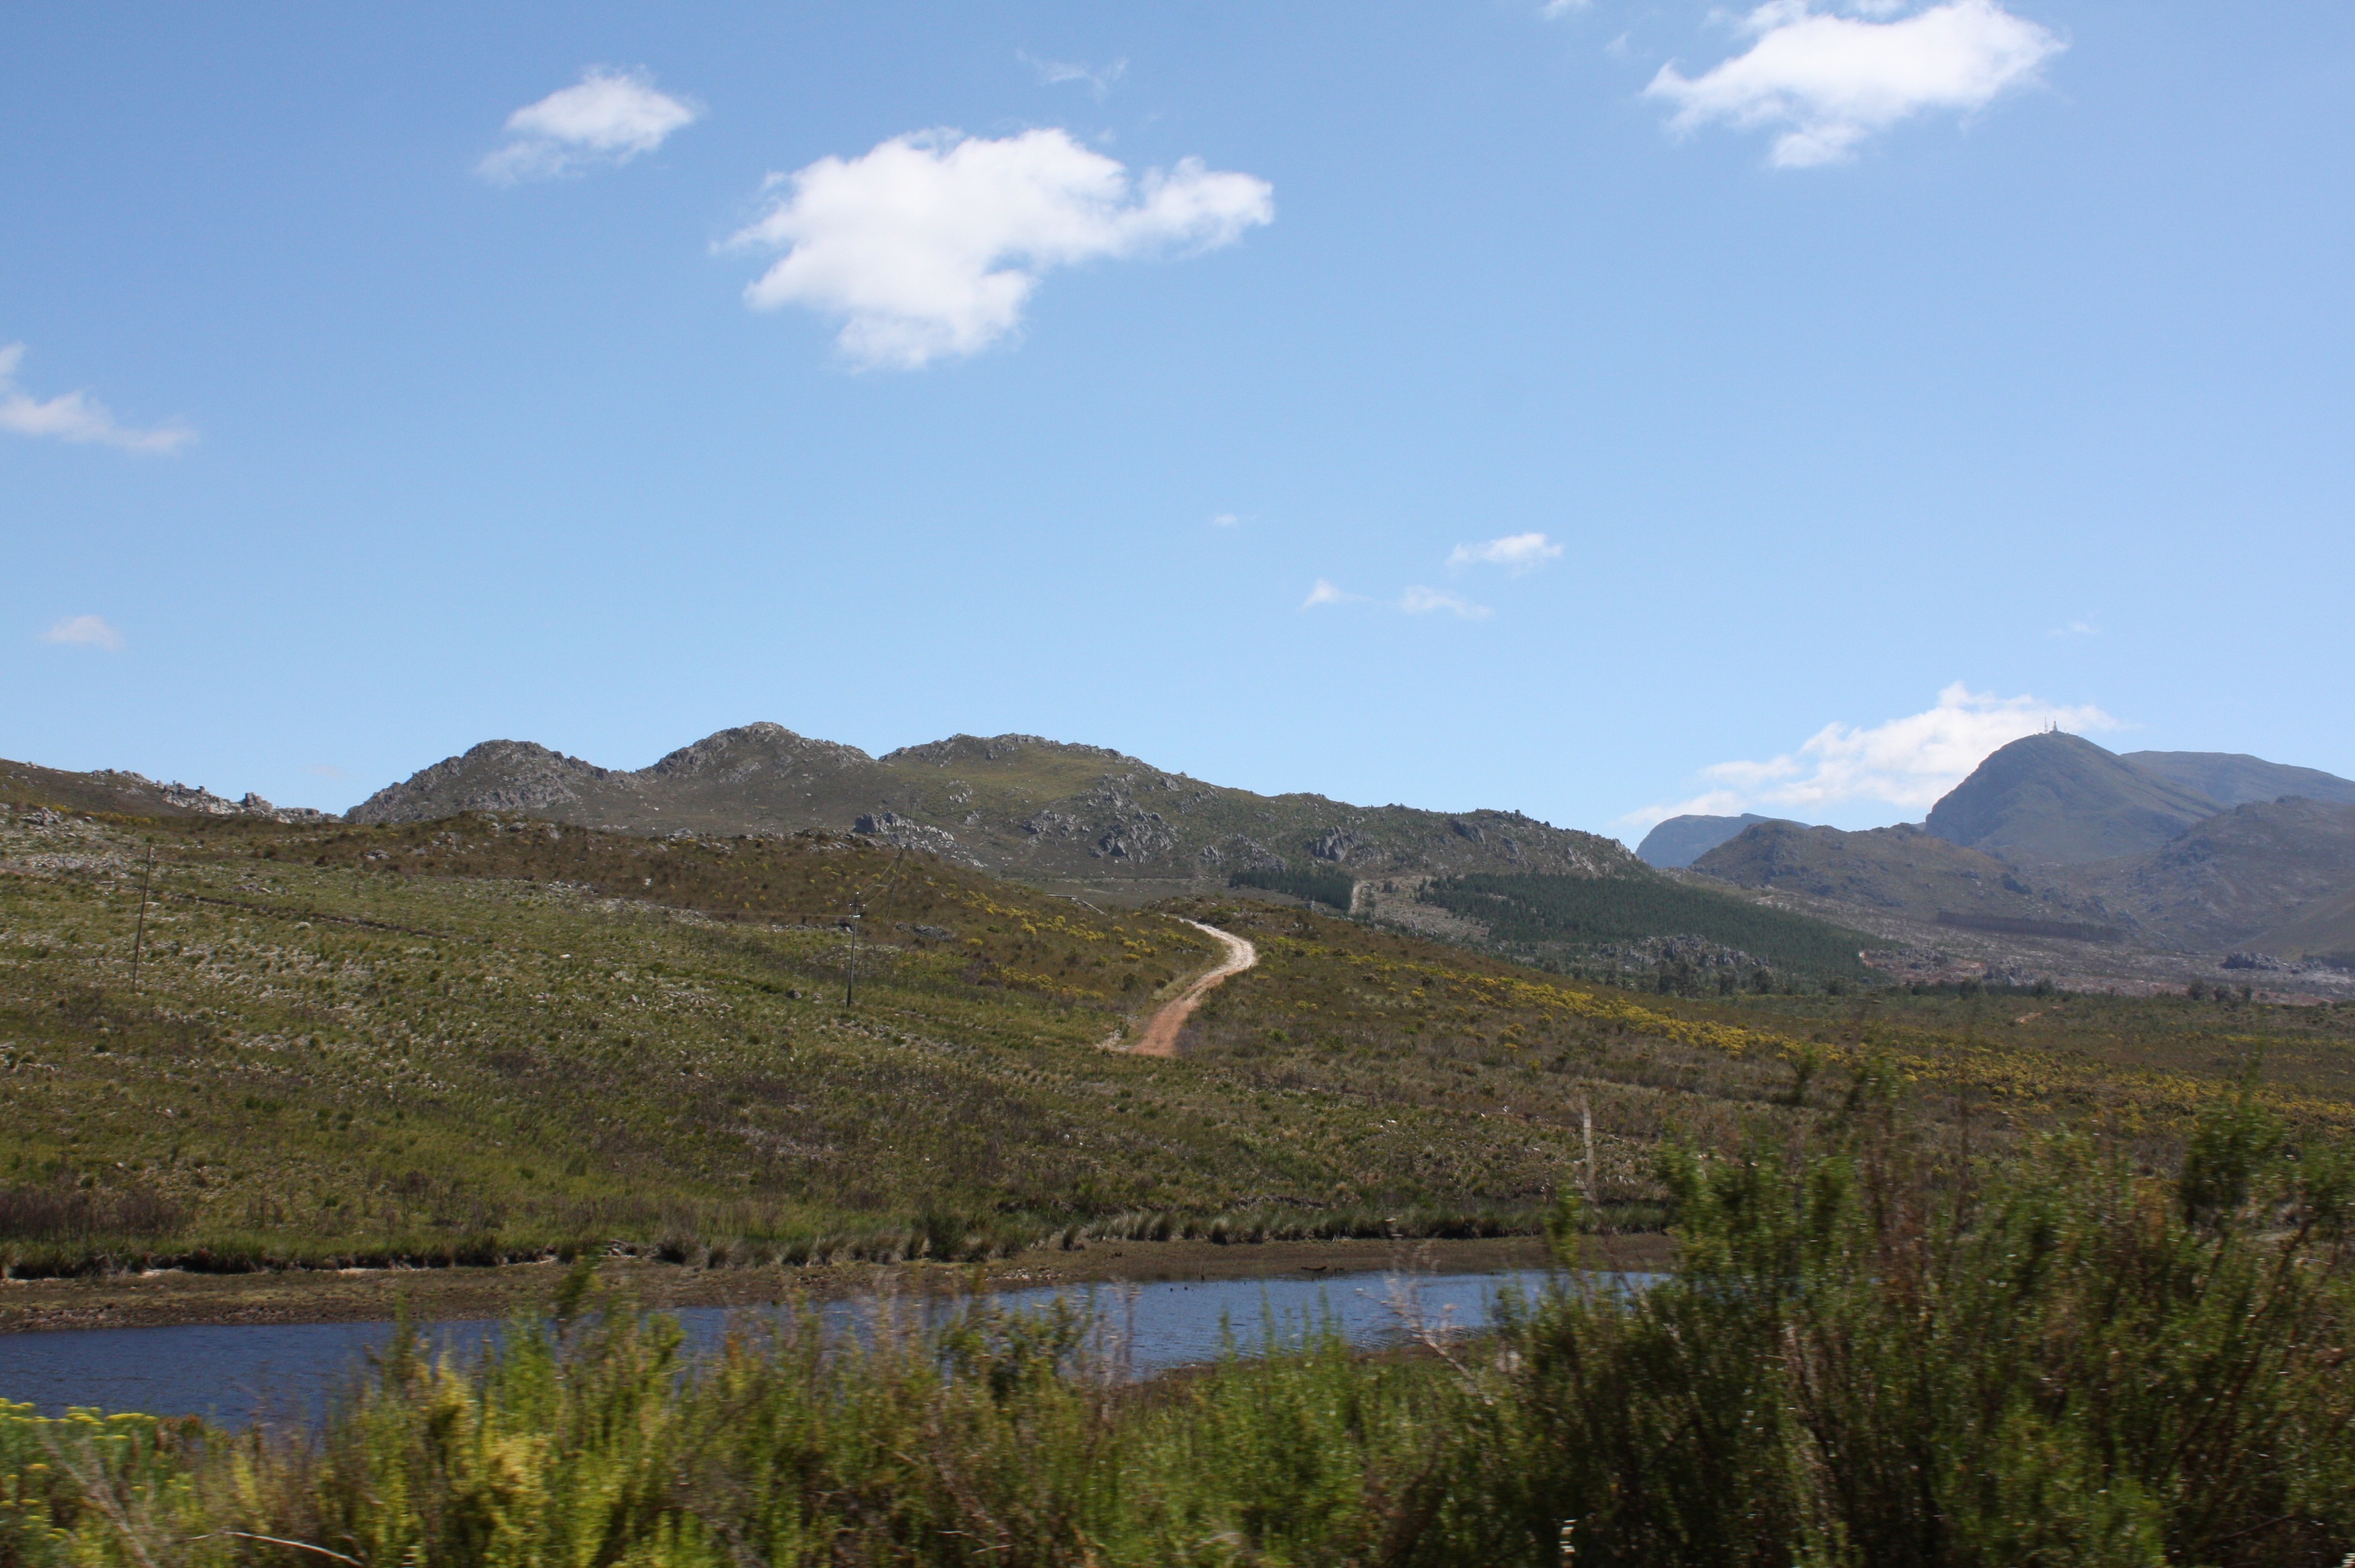
landscape, nature, mountain, meadow, hill, lake, mountain range, scenic, reservoir, highland, ridge, mountains, plateau, fell, loch, ecosystem, south africa, tarn, nature paradise, geographical feature, mountainous landforms